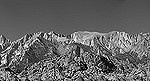
Label: B & W